Shravaneri

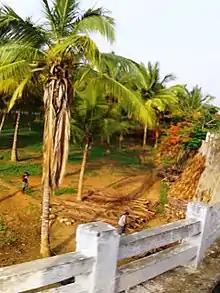
Shravaneri Village

Shravaneri is located southeast of Channarayapatna town in Hassan district. The village lies between Channarayapatna and Shravanabelagola.